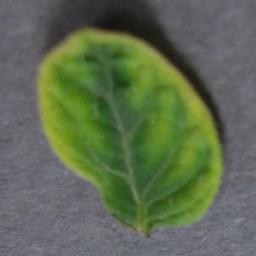
Label: Tomato___Tomato_Yellow_Leaf_Curl_Virus